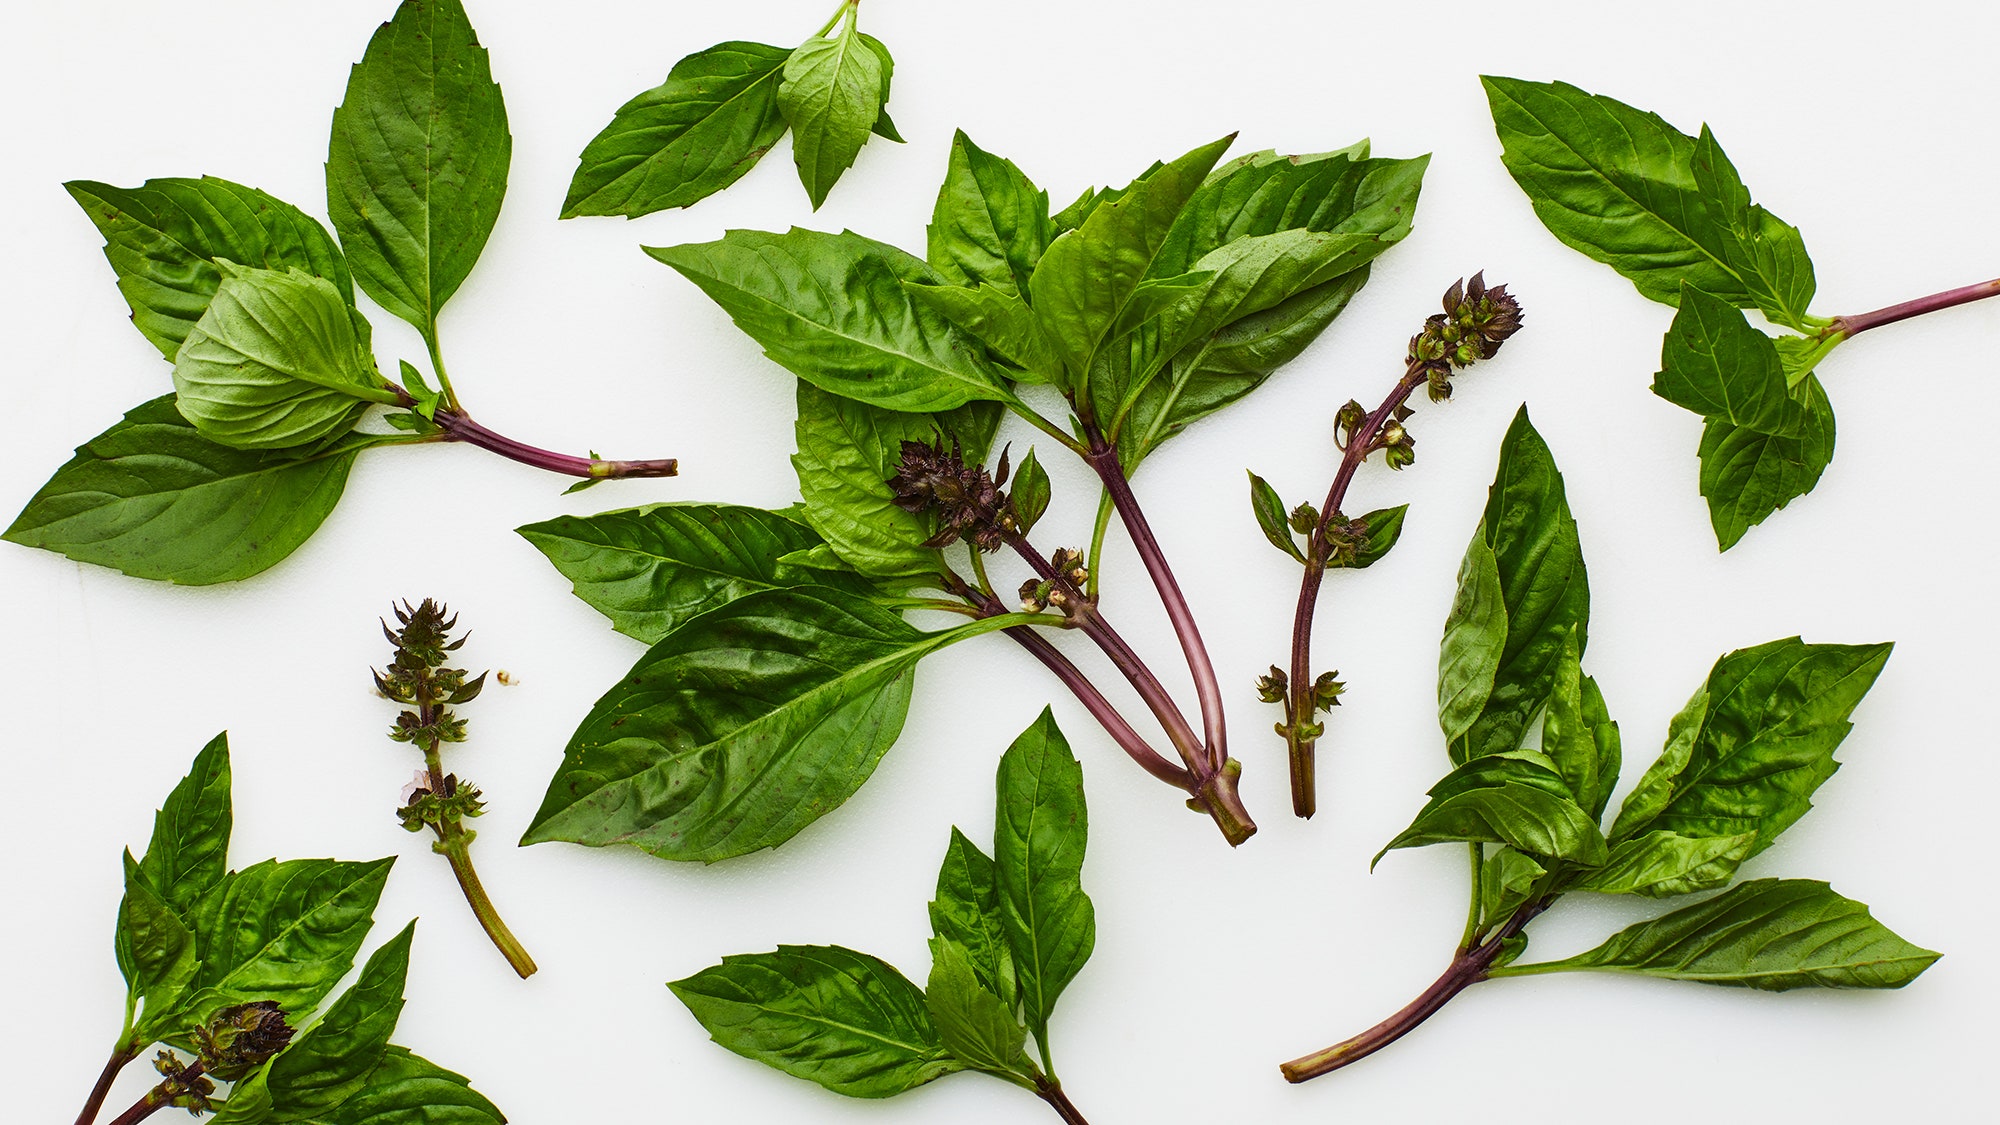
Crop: unknown
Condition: basil